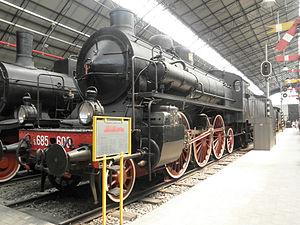
La série de locomotives italiennes Gruppo 685 des Ferrovie dello Stato numéros 1 à 391 sont des locomotives à vapeur mises en service à partir de 1912 et qui le resteront jusqu'à la fin des années 1950, date à laquelle plus de 85 % du réseau italien était électrifié.